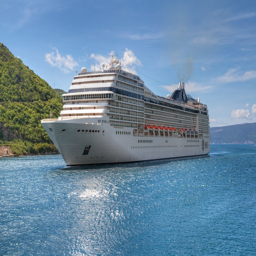
cruise ship approaching the port